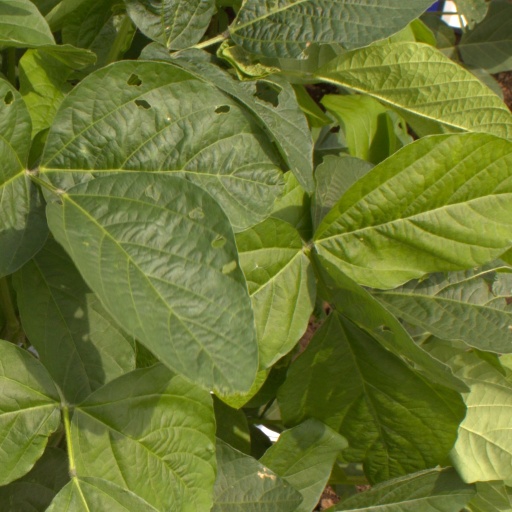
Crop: soybean